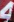
Number: 4